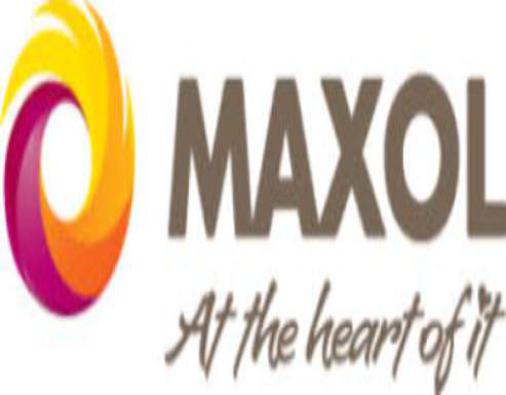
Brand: maxol
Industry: Others